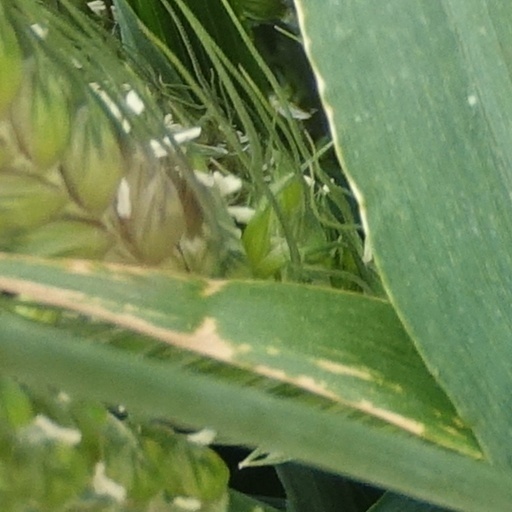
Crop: wheat